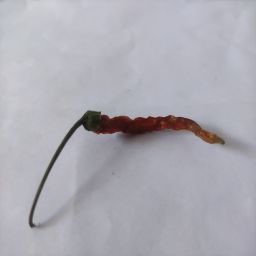
Crop: Chile Pepper
Quality: Dried